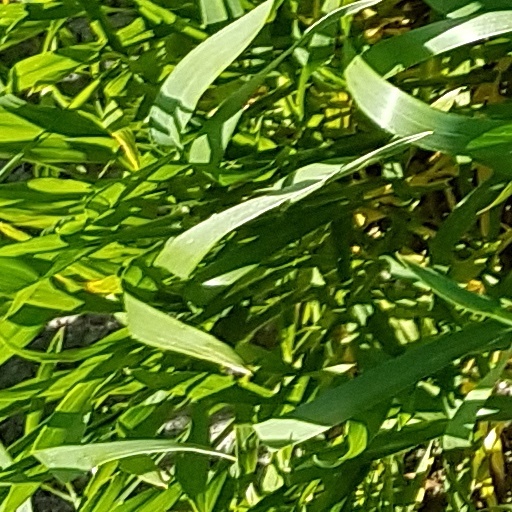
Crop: wheat